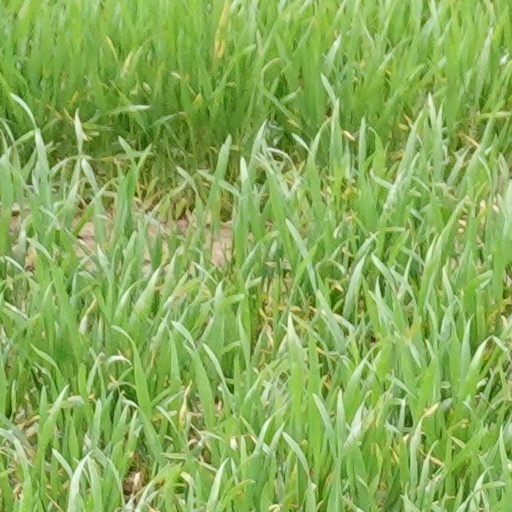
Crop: wheat